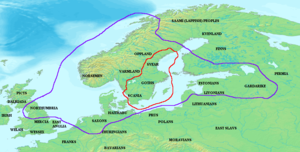
Ivar Vidfadme
Kort med en mulig gengivelse af omfanget[fn 1] af Vidfadmes rige(r) i følge sagaerne, omkredset med rødt og de underlagte territorier med lilla (det nøjagtige forhold mellem direkte underlagte områder og afhængige territorier er dog åben for fortolkning).
Ivar Vidfadme var en dansk sagnkonge, der optræder i flere sagaer.